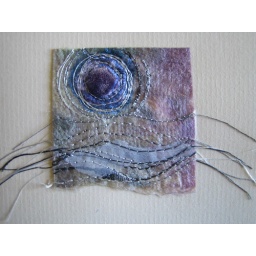
Tiny Seascape made from silk fibre paper with velvet and machine embroidery. About two by two and a half inches.